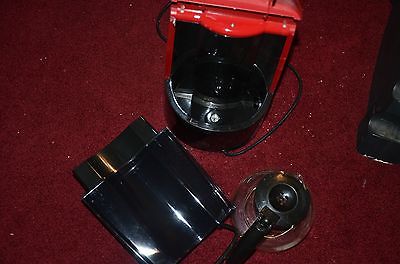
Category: coffee maker